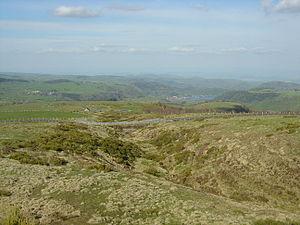
Le lac Chambon vu depuis le col de la Croix Saint-Robert
Le col de la Croix Saint-Robert est un col du Massif central, situé entre Besse-en-Chandesse et Le Mont-Dore à proximité de Clermont-Ferrand. Plus élevé que le col de la Croix-Morand, il est aussi bien moins fréquenté. En hiver, le col, impraticable en raison de la neige et des importantes congères qui peuvent atteindre plusieurs mètres en son sommet, est fermé à la circulation.
La Course de côte du Mont-Dore, ou Course de côte du Mont Dore / Chambon-sur-Lac, est une compétition automobile internationale disputée dans le département du Puy-de-Dôme, au pied du Puy de Sancy sur trois journées peu avant la mi-août. Elle est réservée à des véhicules de tourisme, de production, ainsi qu'à des prototypes et à des monoplaces.